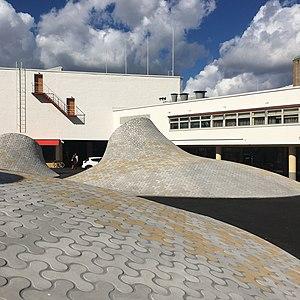
Le prix de la structure en béton de l'année est un prix décerné en Finlande pour récompenser une structure en béton majeure. Le prix est attribué depuis 1970 par l'association de l'industrie du béton.